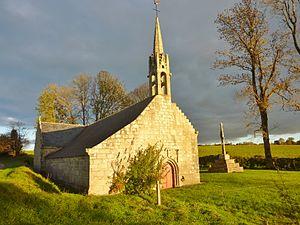
Trégourez
Trégourez [tʁeguʁɛs], située au cœur de la vallée de l'Odet, est une commune du département du Finistère, dans la région Bretagne, en France.